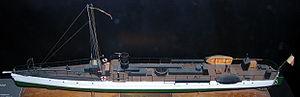
Maquette du torpilleur n°193. De première classe, construit en 1894 par les Forges et Ateliers de la Gironde. Il faisait partie de la division d'exercice à la Défense mobile d'Oran.
Un torpilleur est un petit navire de guerre relativement rapide et manœuvrant, chargé de combattre les grosses unités navales de surface en utilisant, comme arme principale, la torpille. Ce type de navire n'existe plus aujourd'hui car, trop spécialisé, il a été dépassé. Il a été remplacé par les patrouilleurs, les corvettes, les sous-marins et l'hélicoptère.
Jacques-Augustin Normand, né le 4 octobre 1839 au Havre et mort dans cette ville le 11 décembre 1906, est un ingénieur et constructeur naval français.
Elefthérios Kyriákou Venizélos, né le 11 août 1864 à Mourniés, en Crète, et décédé le 18 mars 1936 à Paris, en France, est un homme politique grec, considéré, dès 1921, comme le « fondateur de la Grèce moderne ».
La liste des torpilleurs numérotés de la Marine française construits dans le cadre de la doctrine de la Jeune École est classée par ordre croissant.